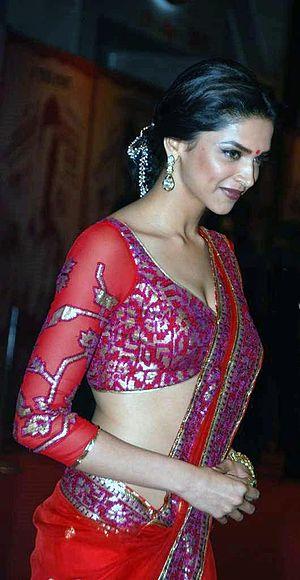
Un choli est un chemisier à découvert ou un haut généralement porté avec un sari dans le sous-continent indien. Le choli fait également partie du costume ghagra choli dans le sous-continent indien.